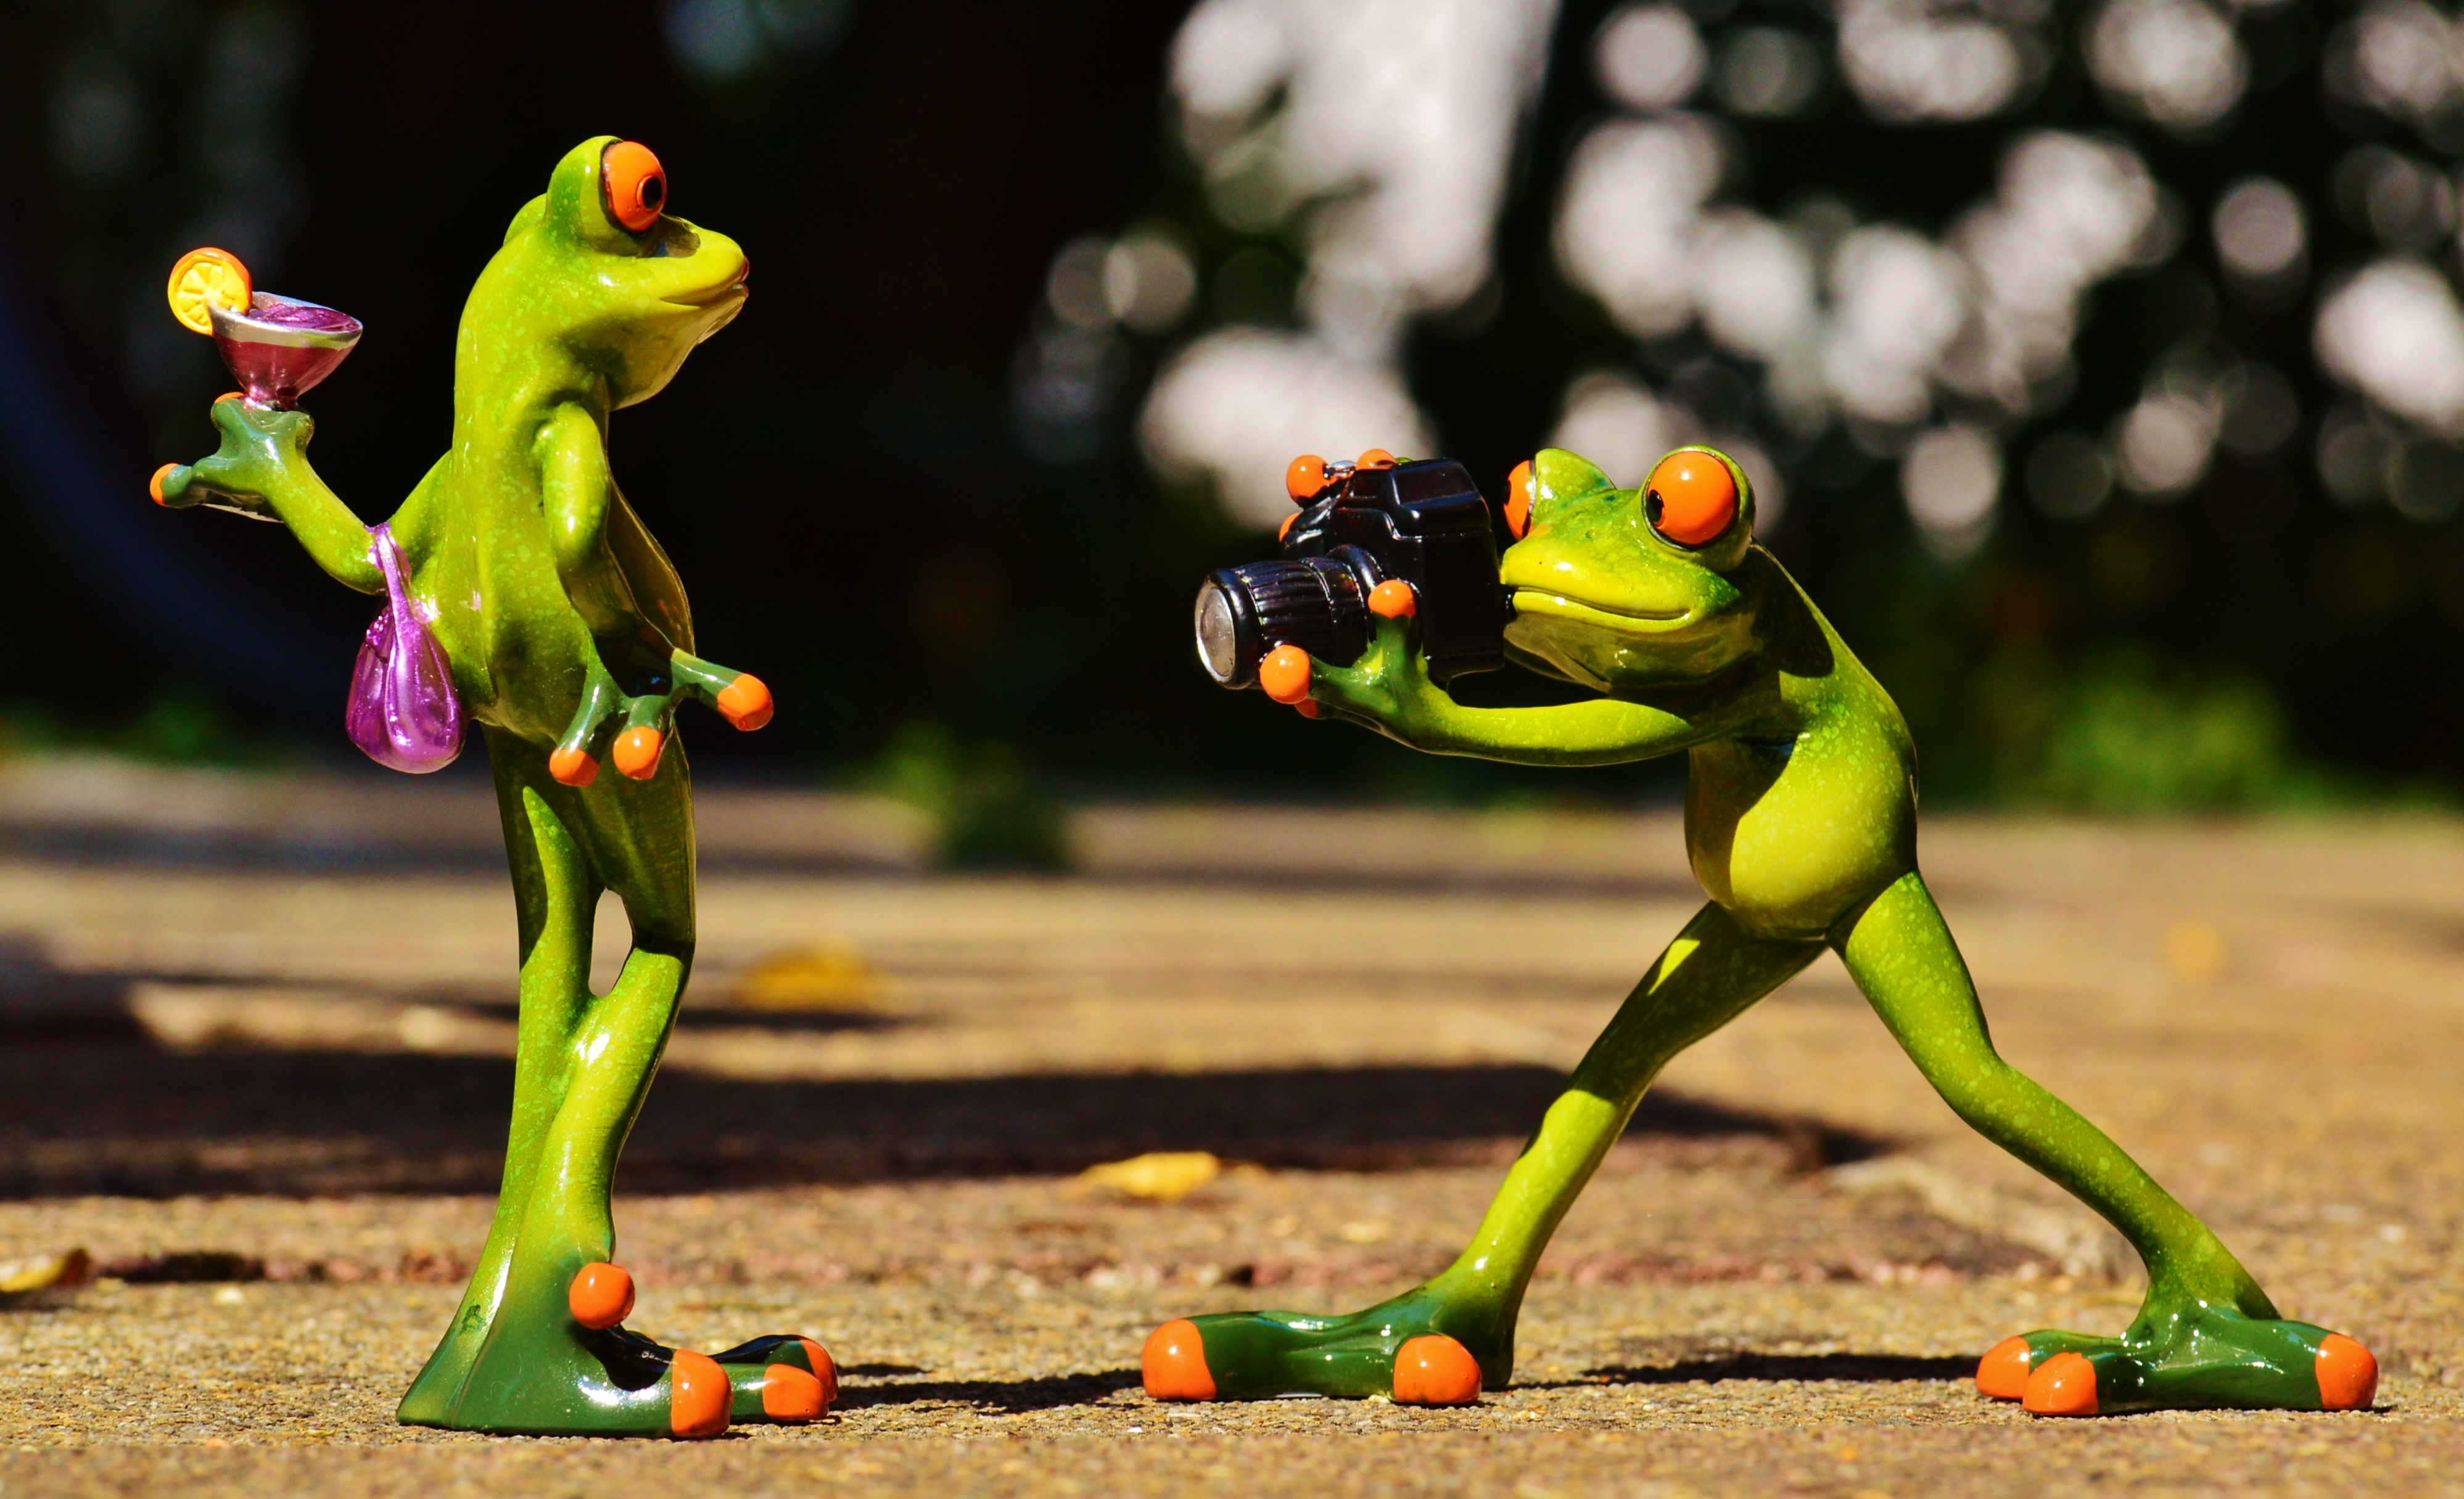
camera, photographer, model, green, color, frog, amphibian, yellow, lady, toy, cocktail, posing, fun, photograph, funny, are, photo model